Battle of Tourcoing

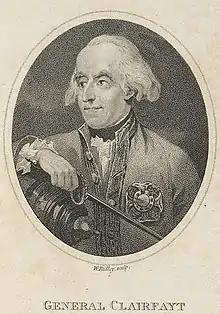
Count Clerfayt

Problems with the Allied plan began to appear at once. Clerfayt did not receive his orders until late in the morning on 16 May and his column did not start until the evening. The sandy roads slowed the march so that his troops did not reach Wervik until the afternoon of 17 May. Clerfayt found the bridge over the Lys was well-fortified by the French. When he called for his pontoon train, it was found that it had been left in the rear by some blunder and the column was delayed several hours. It was 1:00 am on 18 May before the pontoon bridge was ready to use. Only a few battalions crossed, but most of Clerfayt's men camped on the north bank that night.